Amel Bent

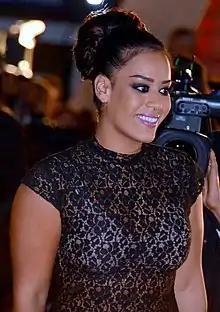
Bent in 2013

Amel Bent Bachir (born 21 June 1985), better known by her stage name Amel Bent, is a French pop singer who gained fame after reaching the semi-finals of season 2 of French TV singing competition "Nouvelle Star". She is best-selling artist to come from that competition.